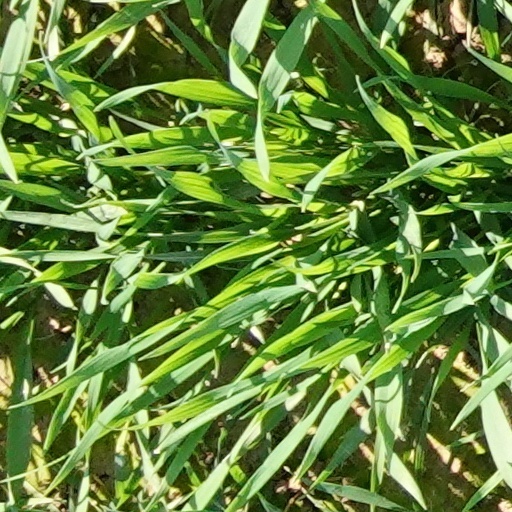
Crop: wheat